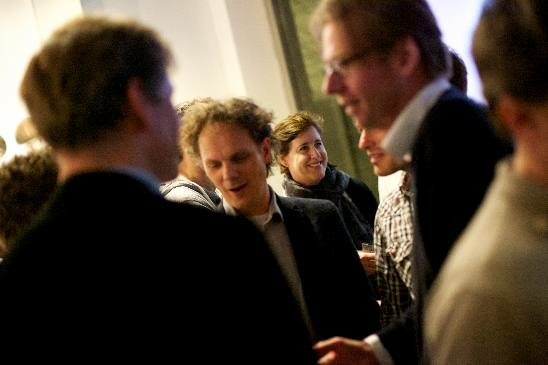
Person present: Yes